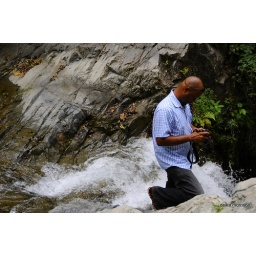
Photographer standing in the river for a bird's eye view of the river below the waterfall